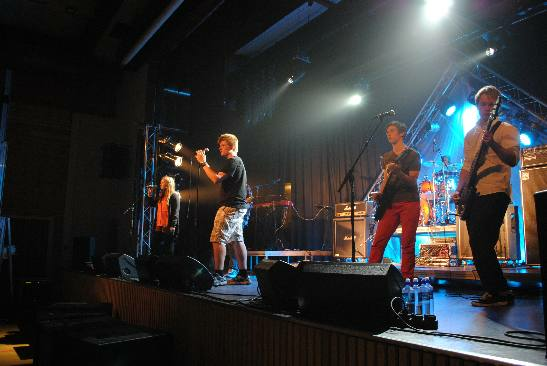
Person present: Yes